Rail transport in Catalonia

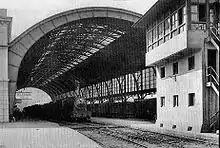
Portbou railway station

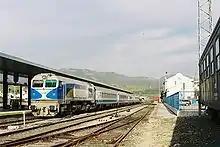
Estrella train

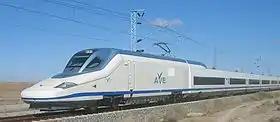
Talgo 350 - AVE

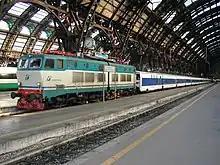
Trenhotel "Salvador Dalí"

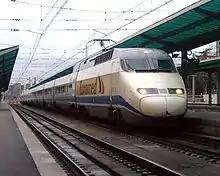
Euromed to València Nord station

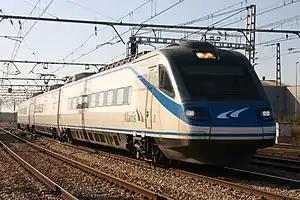
Alaris to Silla (València).

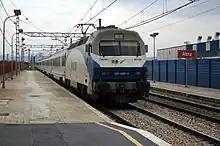
Arco "García Lorca" to Alzira (València).

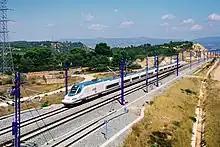
102-014 stock to Montblanc station

High speed lines are operated by Renfe in a commercial branch called "Alta Velocidad Española" (AVE). Those lines run on new standard gauge railways.